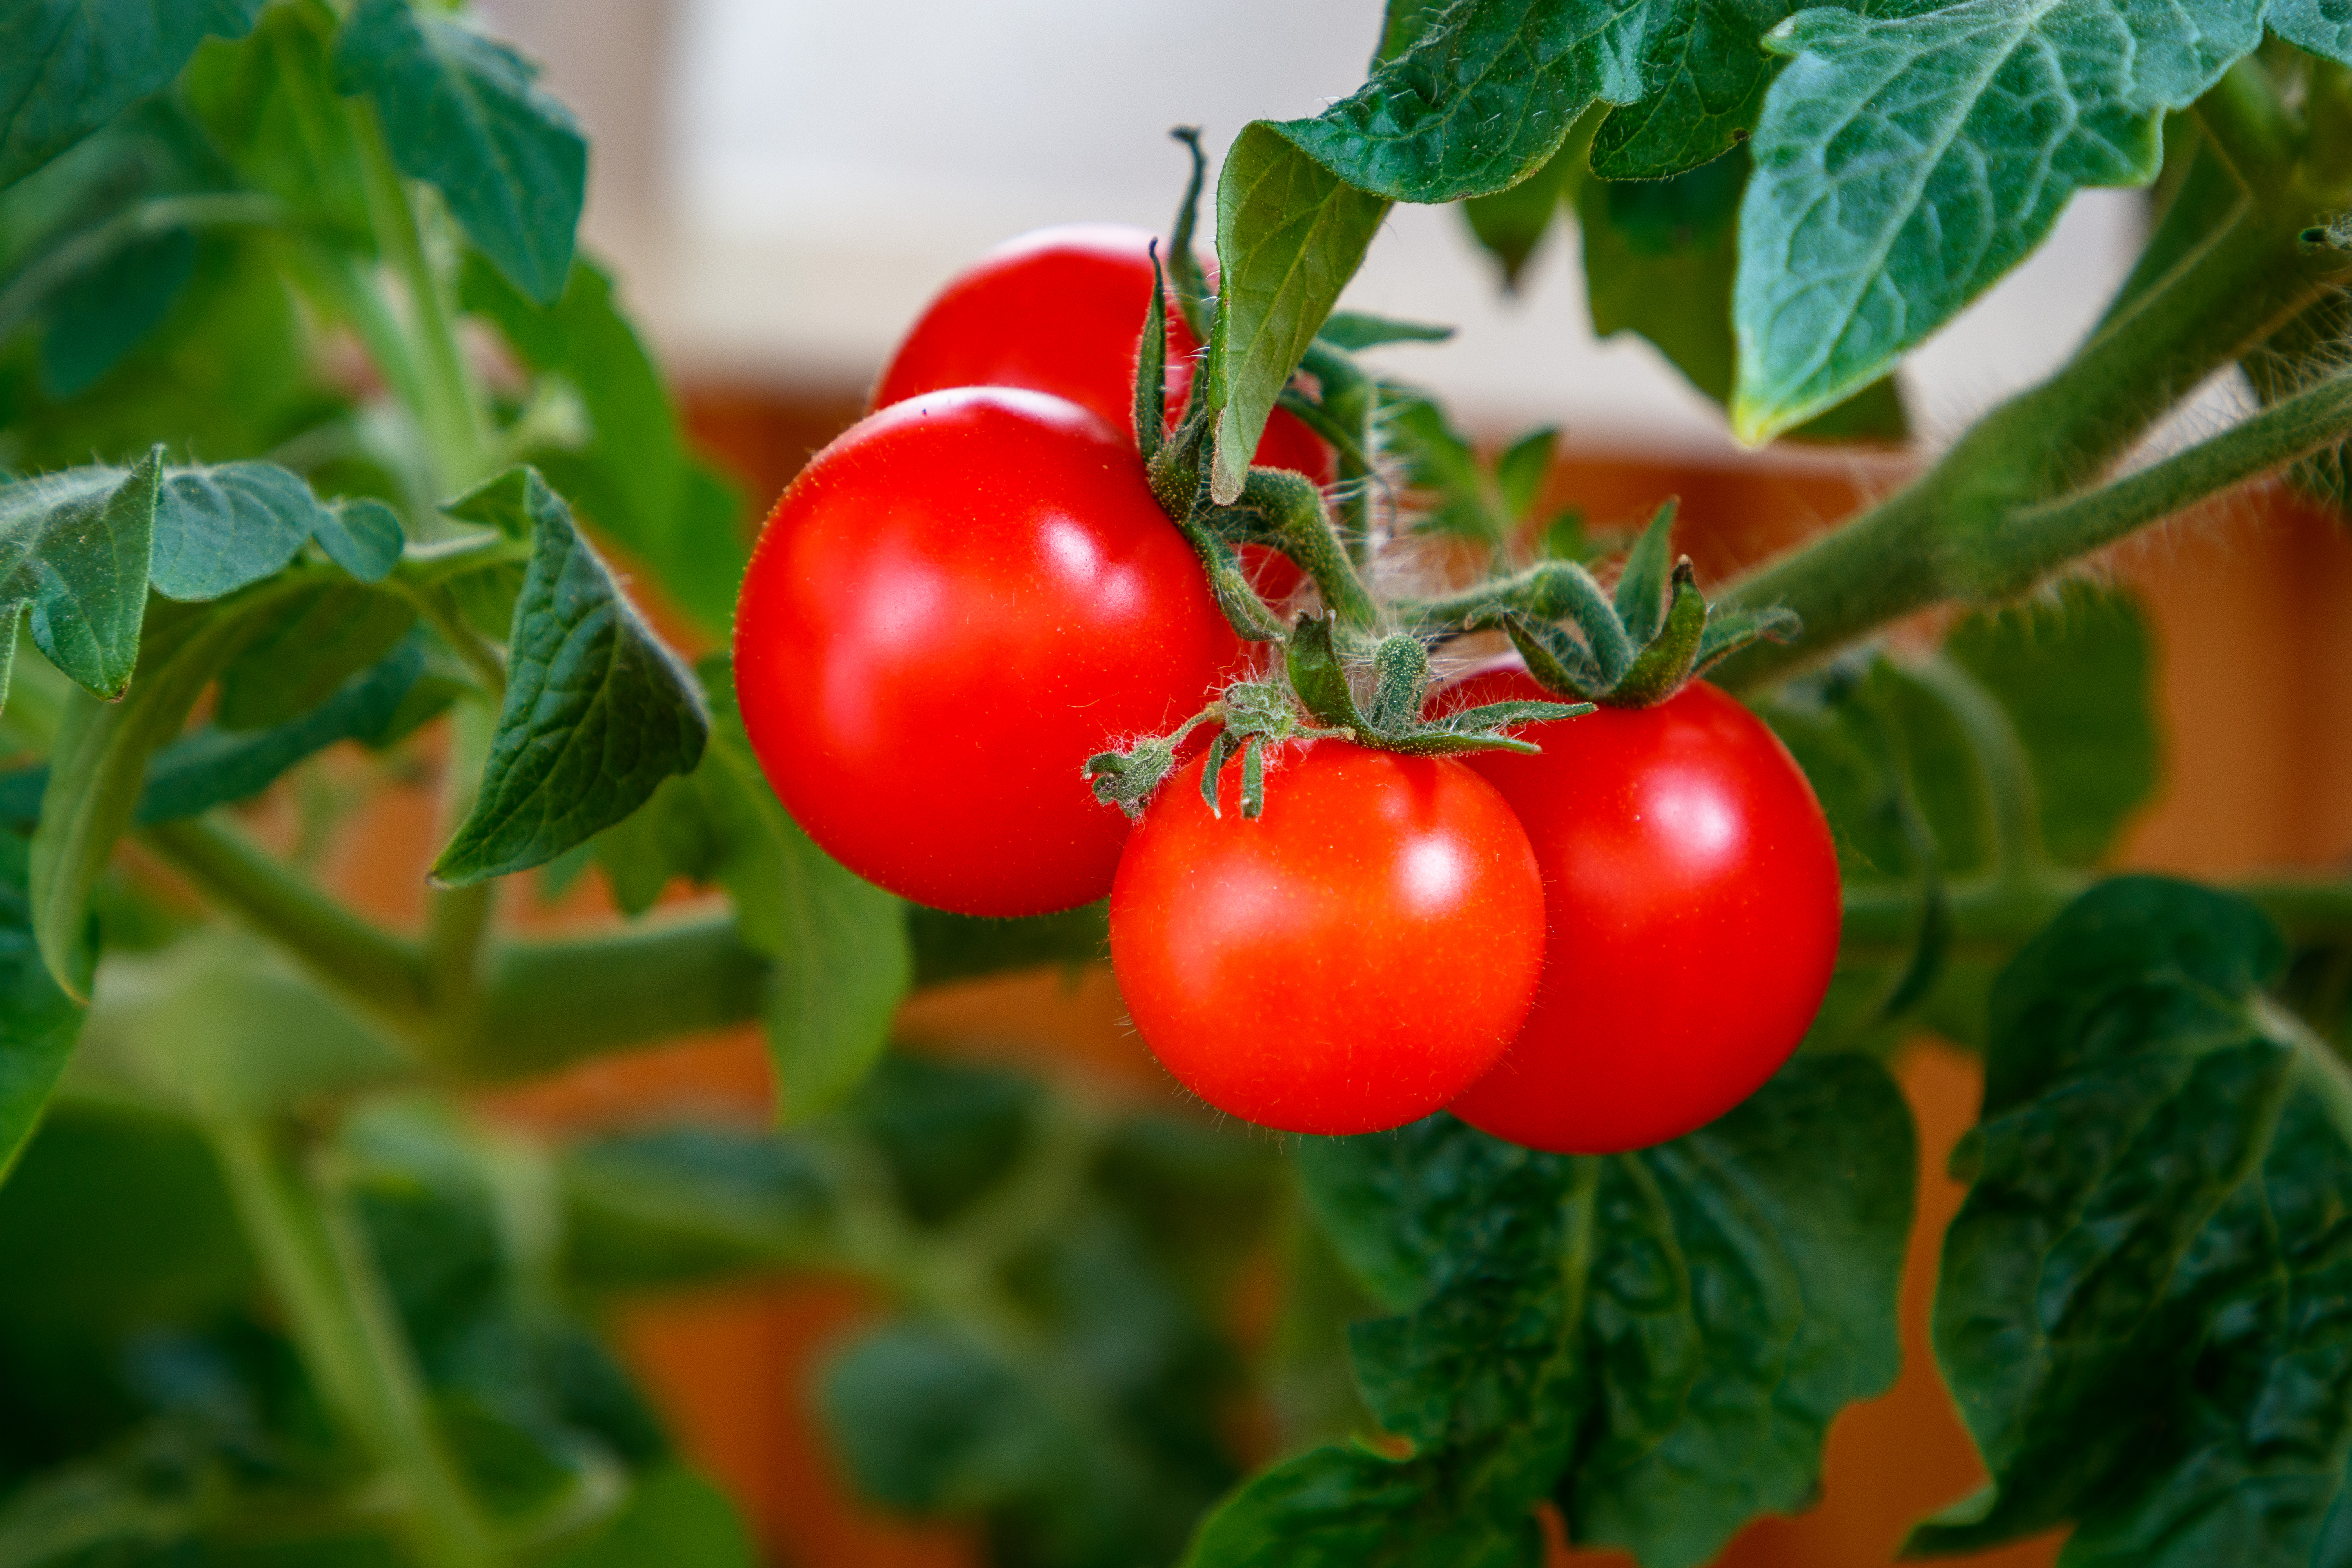
tomatoes, vegetables, garden, leaves, food, healthy, fresh, tomato, nutrition, vitamins, summer, village, harvest, raw materials, plants, nature, vegan nutrition, whole food, fruit, produce, natural foods, vegetable, ingredient, leaf, bush tomato, plum tomato, local food, cherry tomatoes, flowering plant, nightshade family, solanum, Superfruit, herb, annual plant, solanales, perennial plant, plant stem, staple food, superfood